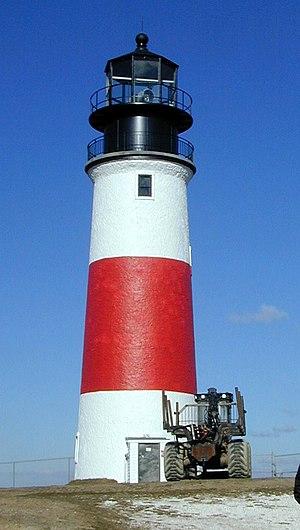
Nantucket est une île américaine située dans l'océan Atlantique, à vingt et un kilomètres au sud de la presqu'île du cap Cod, cette dernière étant à une centaine de kilomètres au sud-est de Boston. Administrativement, l'île forme avec les deux petites îles voisines de Tuckernuck et Muskeget le territoire de la ville de Nantucket ainsi que le comté de Nantucket qui relève de l'État du Massachusetts. Son nom, dérivé d'un dialecte algonquien, signifie Pays lointain.